Matthew Arnold

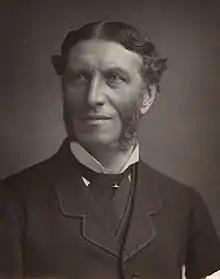
Portrait 1883.

Matthew Arnold (24 December 1822 – 15 April 1888) was an English poet and cultural critic. He was the son of Thomas Arnold, the headmaster of Rugby School, and brother to both Tom Arnold, literary professor, and William Delafield Arnold, novelist and colonial administrator. He has been characterised as a sage writer, a type of writer who chastises and instructs the reader on contemporary social issues. He was also an inspector of schools for thirty-five years, and supported the concept of state-regulated secondary education.